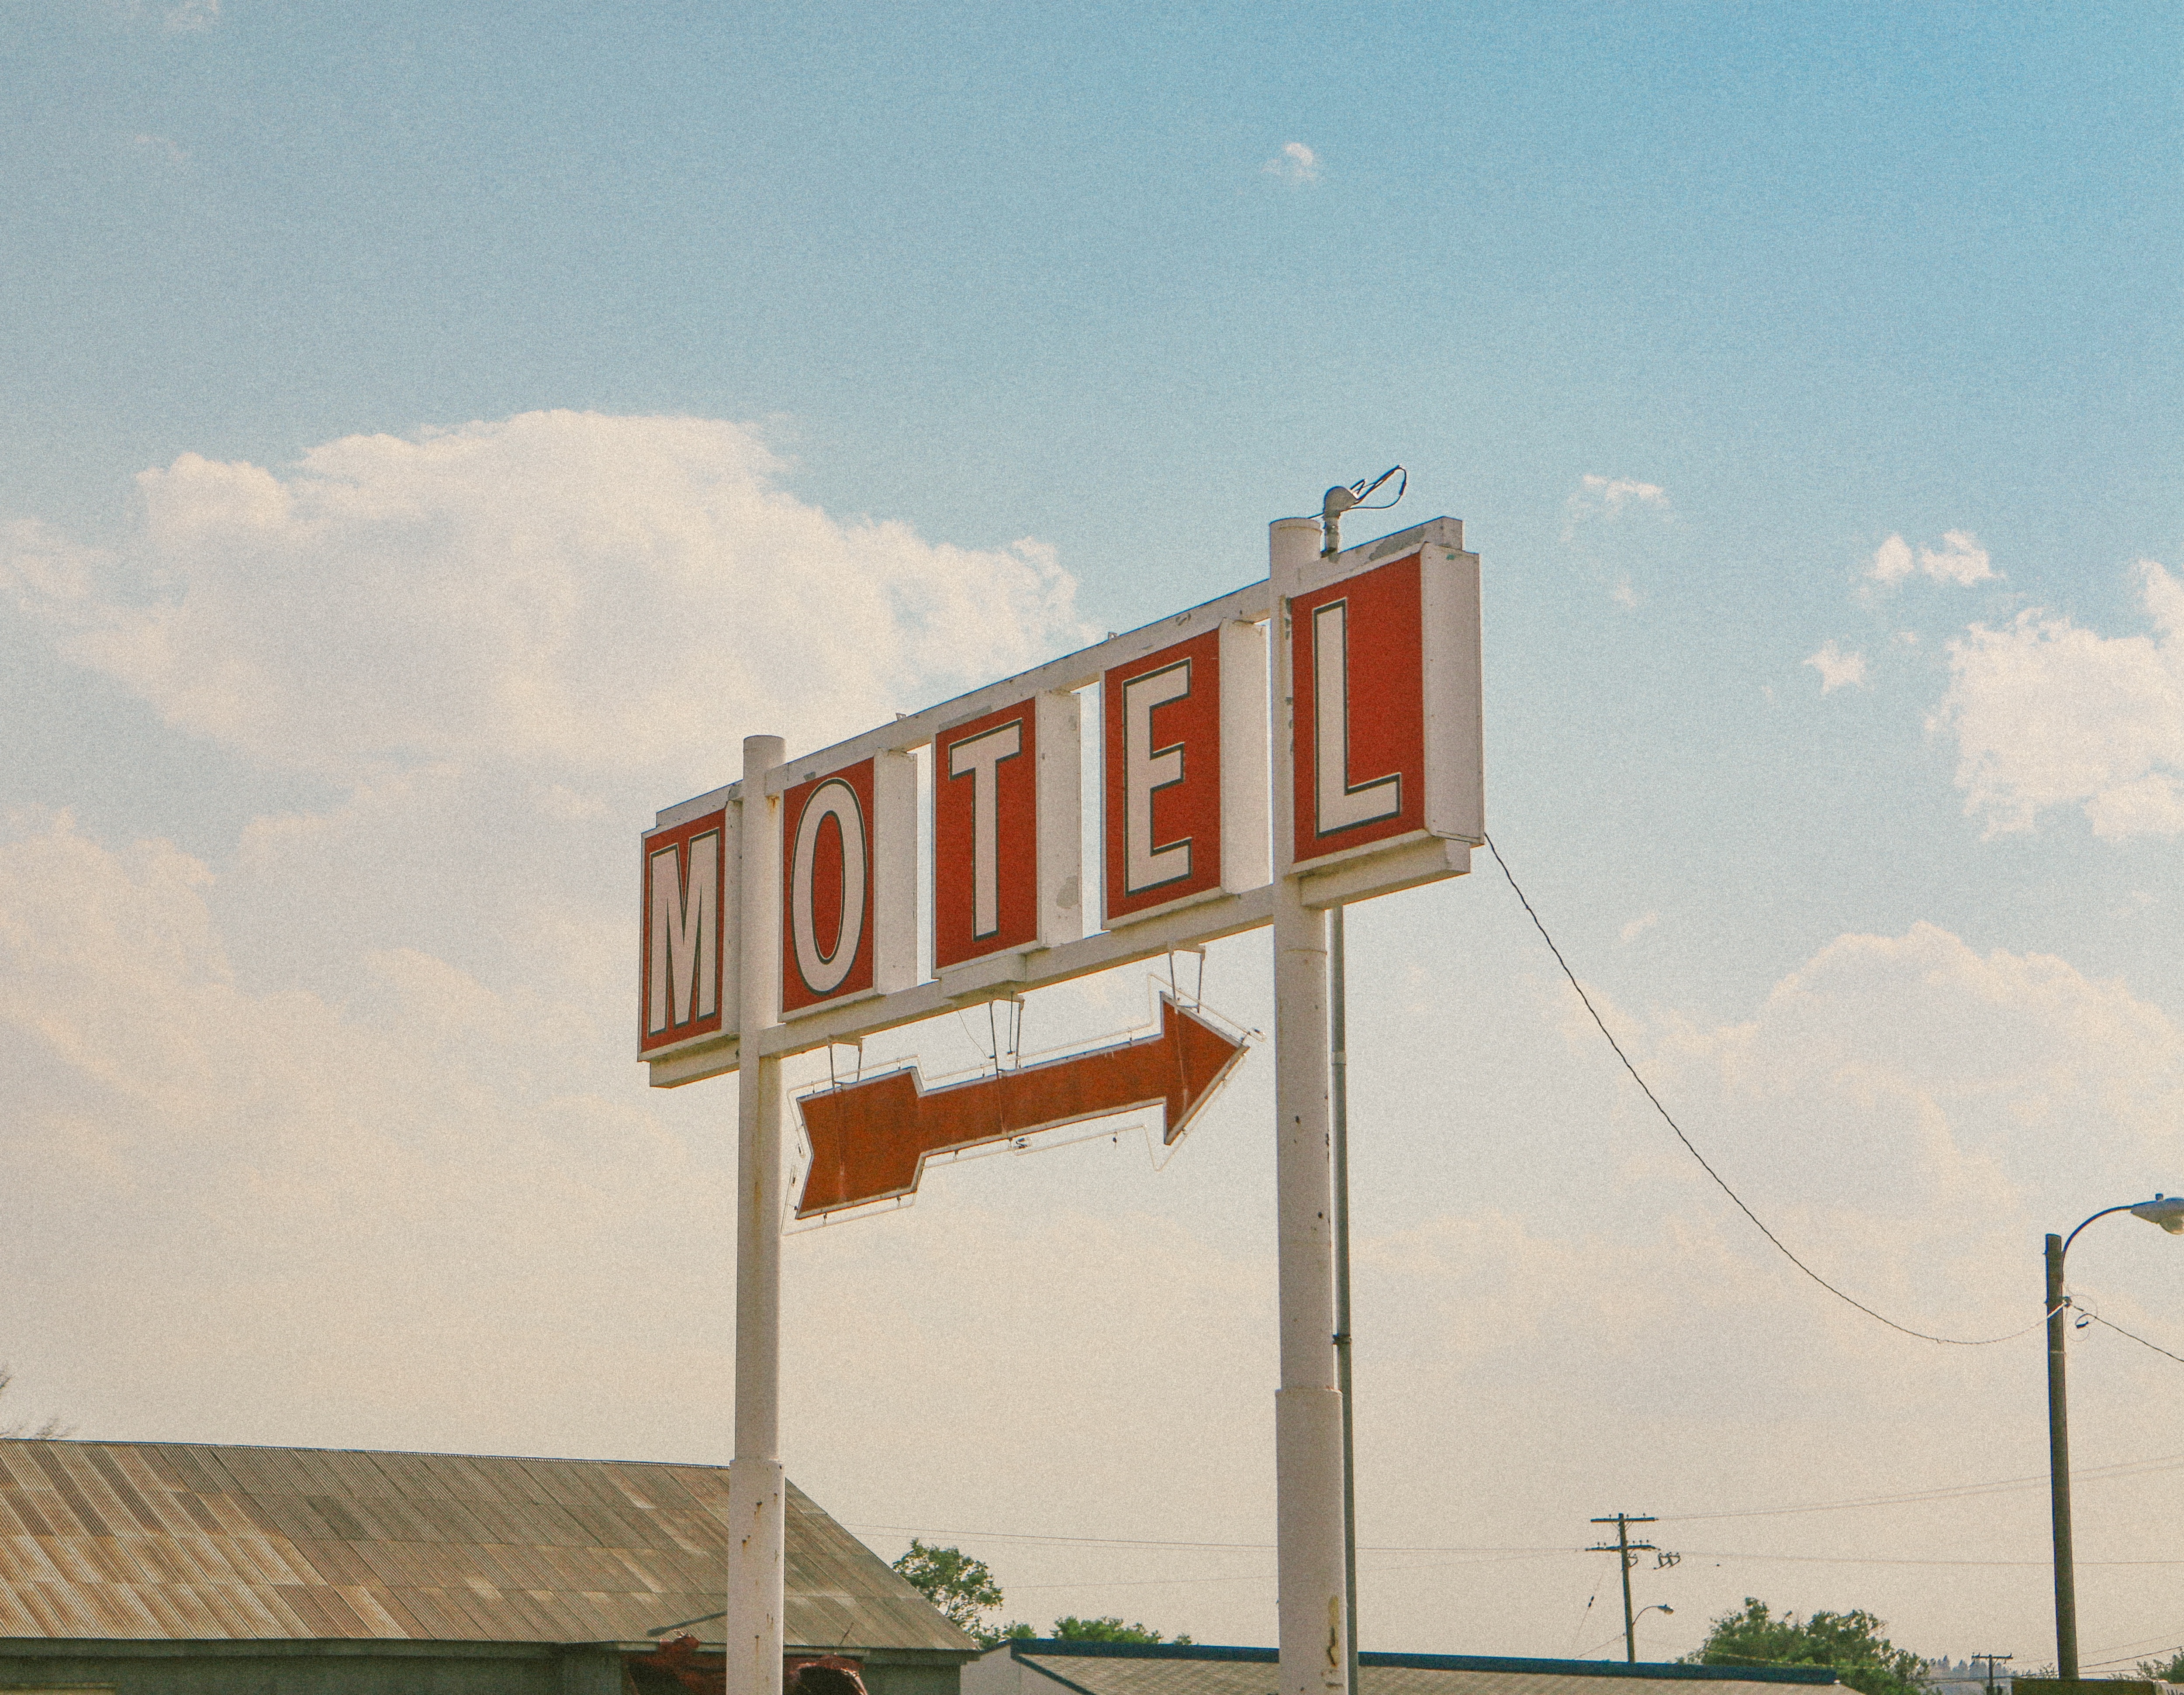
advertising, sign, motel, signage, arrow, traffic sign